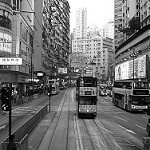
Label: B & W